Kasei Valles

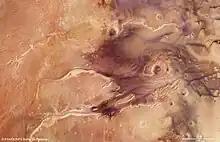
Area around the Northern Kasei Valles in Mars Express images

This huge system is 300 miles wide in some places. In contrast, Earth's Grand Canyon is only 18 miles wide. It is one of the longest continuous outflow channel systems on Mars. The Kasei Valles system begins in Echus Chasma, near Valles Marineris. It runs initially northward, then turns eastward and appears to empty into Chryse Planitia, not far from where Viking 1 landed. At around 20° north latitude the system splits into two channels, called Kasei Vallis Canyon and North Kasei Channel. These branches recombine at around 63° west longitude, forming a large island between the channels known as Sacra Mensa. Some parts of the Kasei Valles are 2–3 km deep.